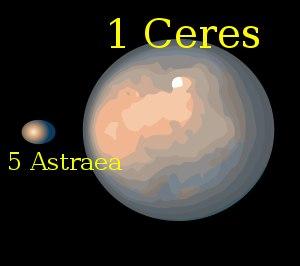
(5) Astrée est un gros astéroïde de la ceinture principale.